JNR Class EF66

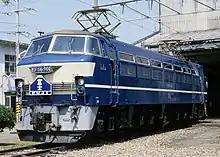
EF66 901 on display in 1985

A prototype locomotive, initially classified EF90 and numbered EF90 1, was built by Kawasaki Sharyo in 1966. It had a total power output of , making it the world's most powerful narrow-gauge locomotive at the time.